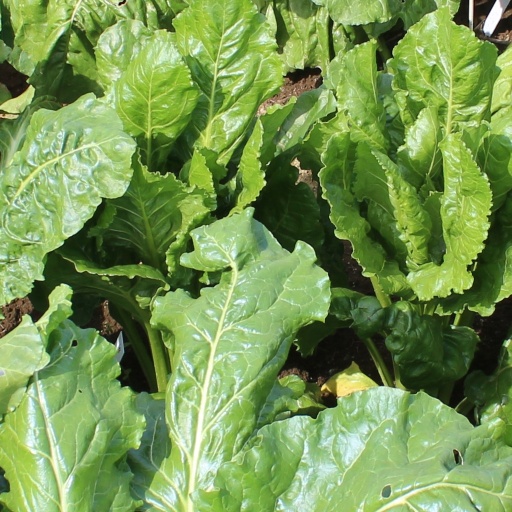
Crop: sugar beet